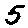
Label: 5